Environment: real
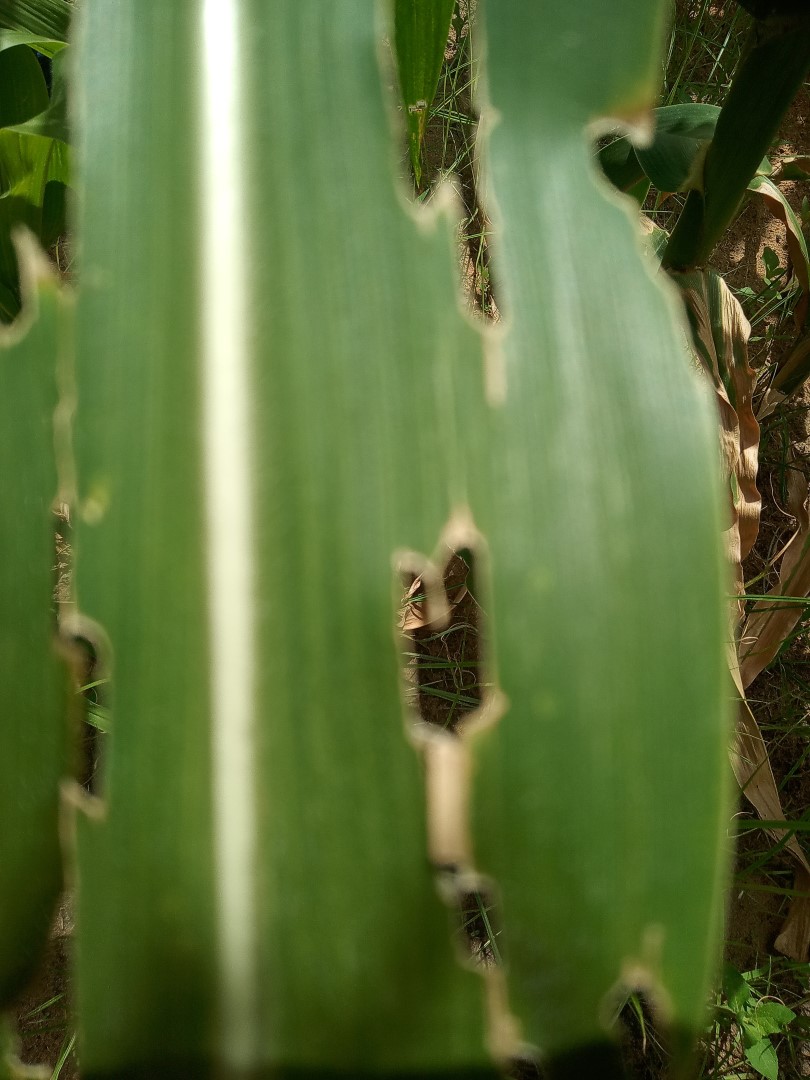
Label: fall_armyworm